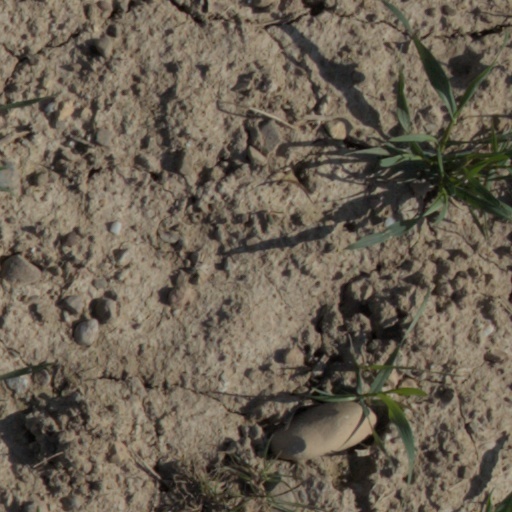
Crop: wheat